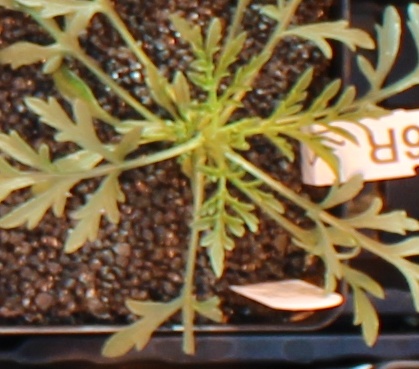
Label: Ragweed